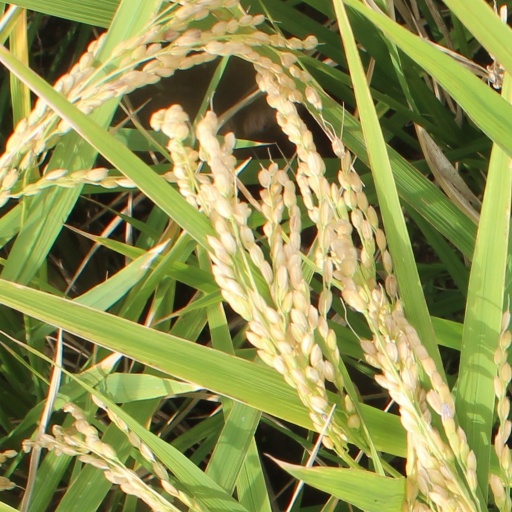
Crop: rice